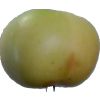
Label: Apple 6